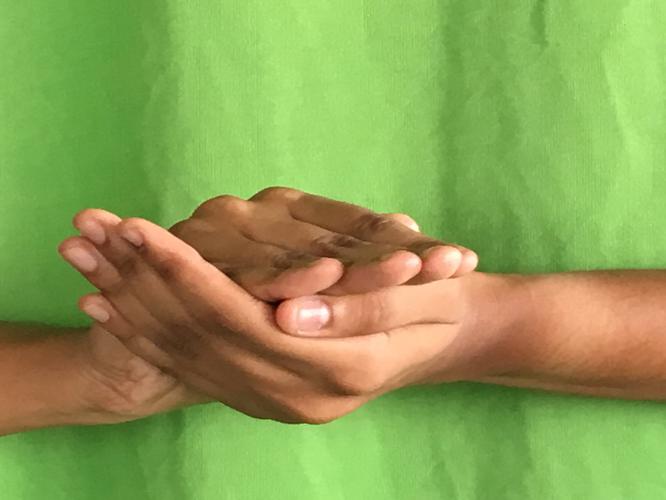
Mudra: Samputa
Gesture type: double_hand